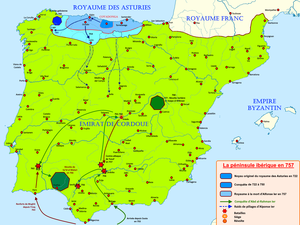
Carte de la péninsule ibérique en 757 avec l'essor du royaume des Asturies
Alphonse Iᵉʳ des Asturies dit Alphonse le Catholique, est roi des Asturies de 739 à 757.
La Reconquista est le nom donné à la période du Moyen Âge durant laquelle s'est produite la reconquête, par les royaumes chrétiens, des territoires de la péninsule Ibérique et des îles Baléares occupés par les musulmans. Il est communément admis que la Reconquista commence lors de la première moitié du VIIIᵉ siècle ; néanmoins, l'année exacte de son début reste sujette à débat. La victoire asturienne lors de la bataille de Covadonga en 722 est une des dates admises comme le point de départ de la reconquête. Elle s'achève le 2 janvier 1492 dans l'actuelle Espagne, lorsque les « Rois catholiques » prennent le dernier bastion musulman à Grenade.
Abd al-Rahman Iᵉʳ ou Abdérame Iᵉʳ, dit le « conquérant » ou l' « Exilé » et surnommé « Faucon des Quraych », est né à Damas en mars 731 et est mort à Cordoue le 30 septembre 788. Il est le fondateur omeyyade de l'émirat de Cordoue, Al-Andalus. Il sera au pouvoir durant 31 ans et sa descendance régnera sur la plus grande partie de la péninsule Ibérique pendant près de trois siècles.
Le royaume des Asturies fut la première entité politique chrétienne établie sur la péninsule Ibérique après la chute du royaume wisigoth et la conquête musulmane de l'Hispanie. Le royaume perdura de 718 à 925, lorsque Fruela II accéda au trône du royaume de León.
L'histoire d'al-Andalus recouvre les événements survenus au Moyen Âge, notamment entre 711 et 1492, sur l'ensemble des terres de la péninsule Ibérique sous domination musulmane.
L'Émirat omeyyade de Cordoue est le premier État unifié d'Al-Andalus. Fondé en 756 par le seul rescapé de la dynastie omeyyade, il se transforma en califat de Cordoue en 929.